The Fantastic Four Compendium

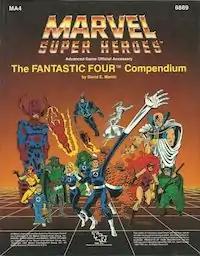
Cover art by Jeff Butler

The Fantastic Four Compendium is a Superhero role-playing game supplement published by TSR in 1987 for the "Marvel Super Heroes" role-playing game.